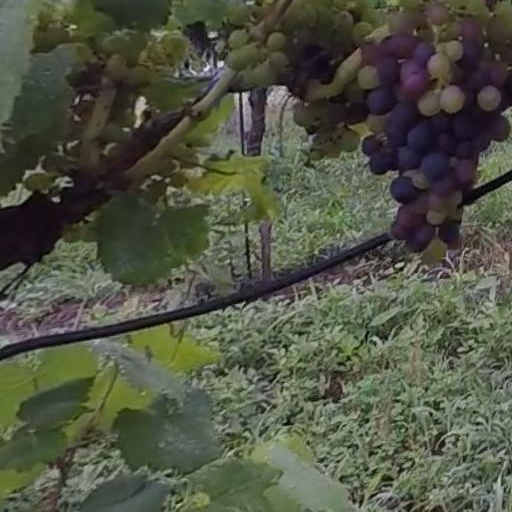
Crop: grape